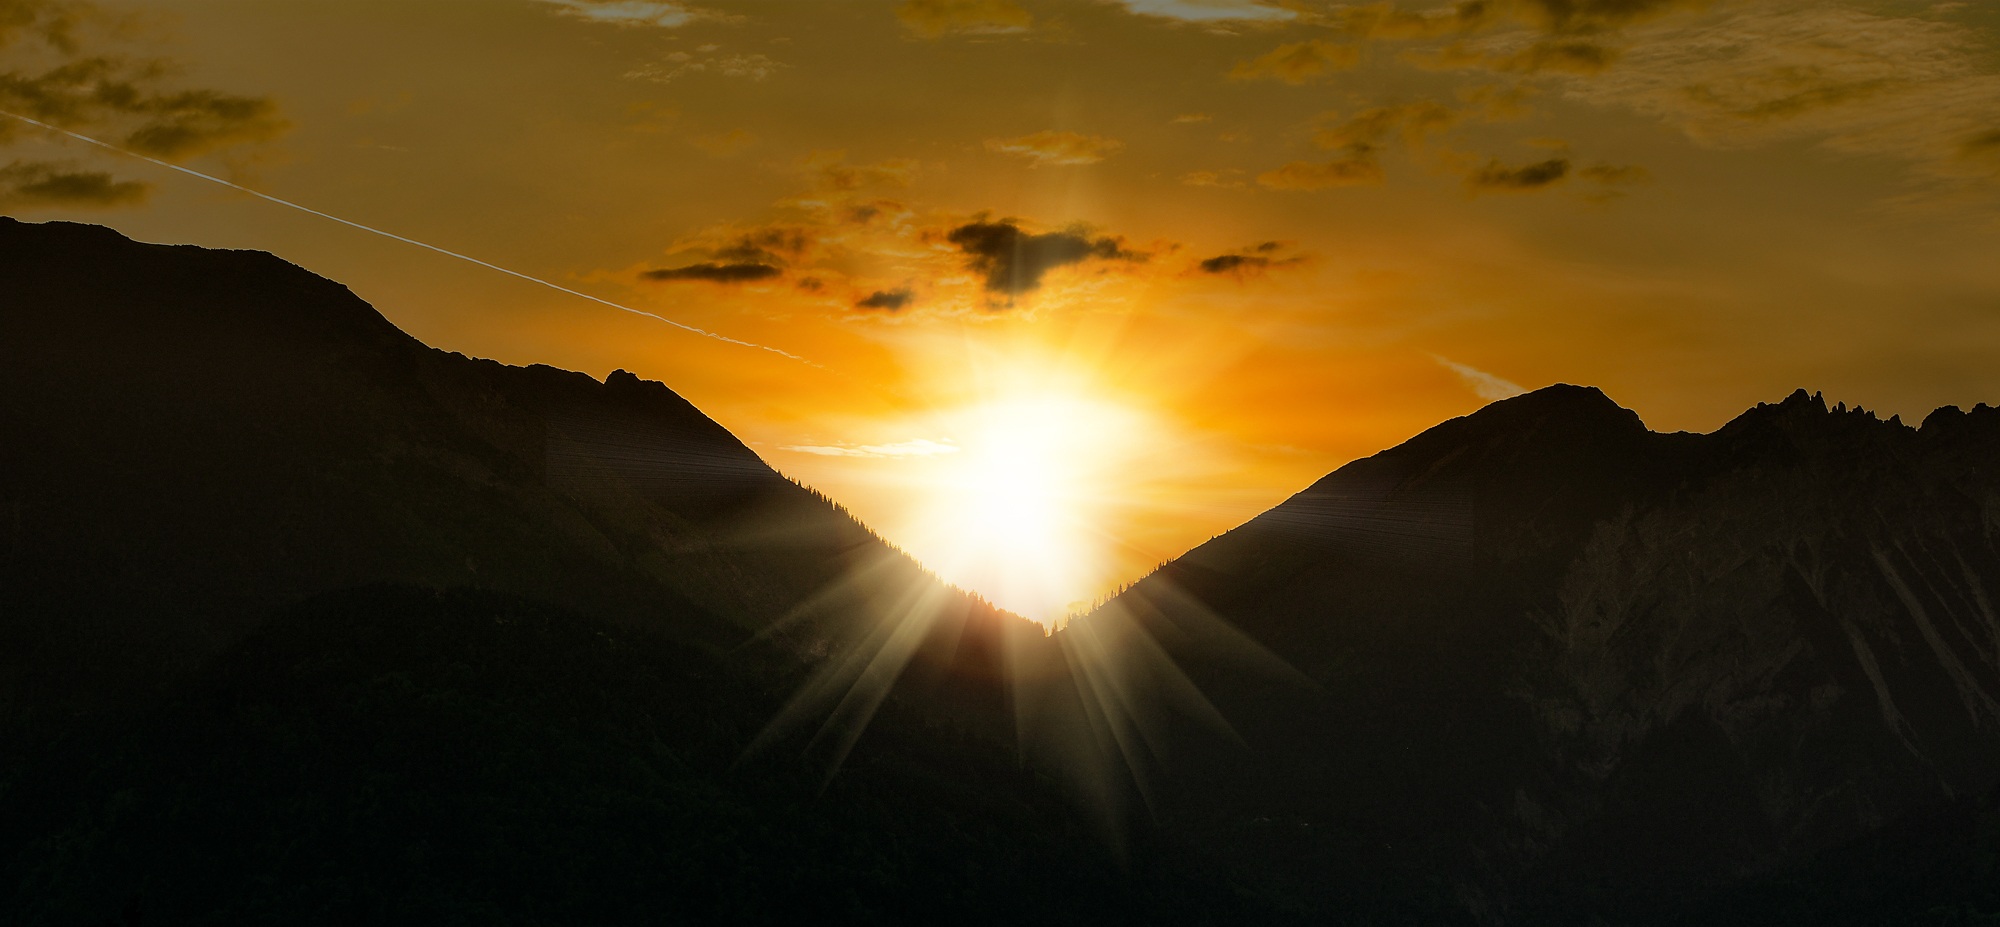
landscape, nature, mountain, light, cloud, sky, sun, sunrise, sunset, sunlight, morning, dawn, atmosphere, reflection, darkness, lighting, mountains, mountain peaks, astronomical object, atmospheric phenomenon, geological phenomenon